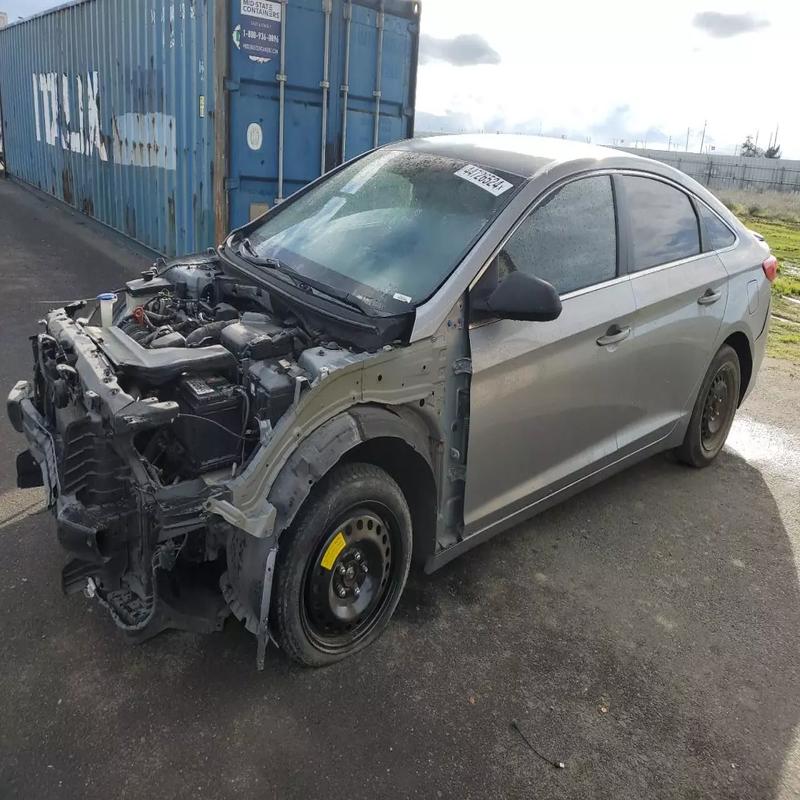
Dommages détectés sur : plaque d'immatriculation avant, pare-choc avant, feu avant droit, feu avant gauche, capot, aile avant droite, aile avant gauche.
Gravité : majeur